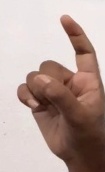
ASL sign: Z